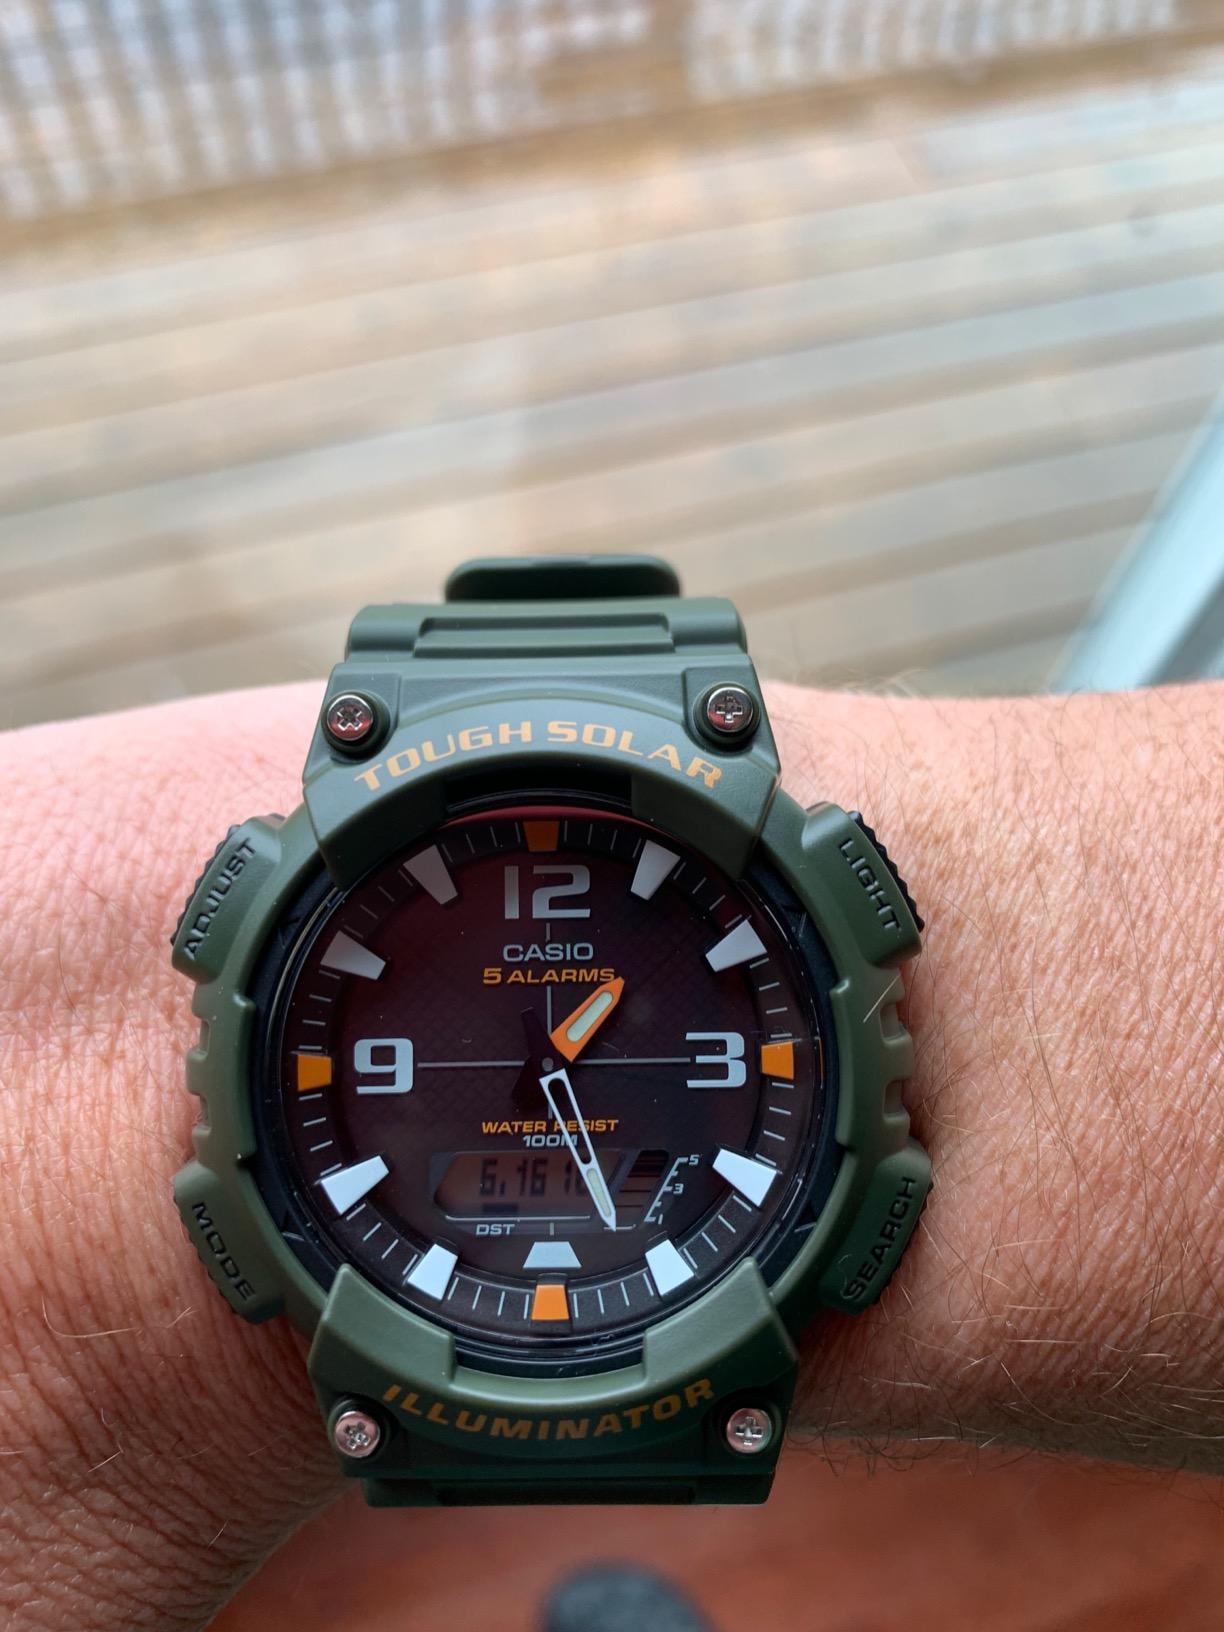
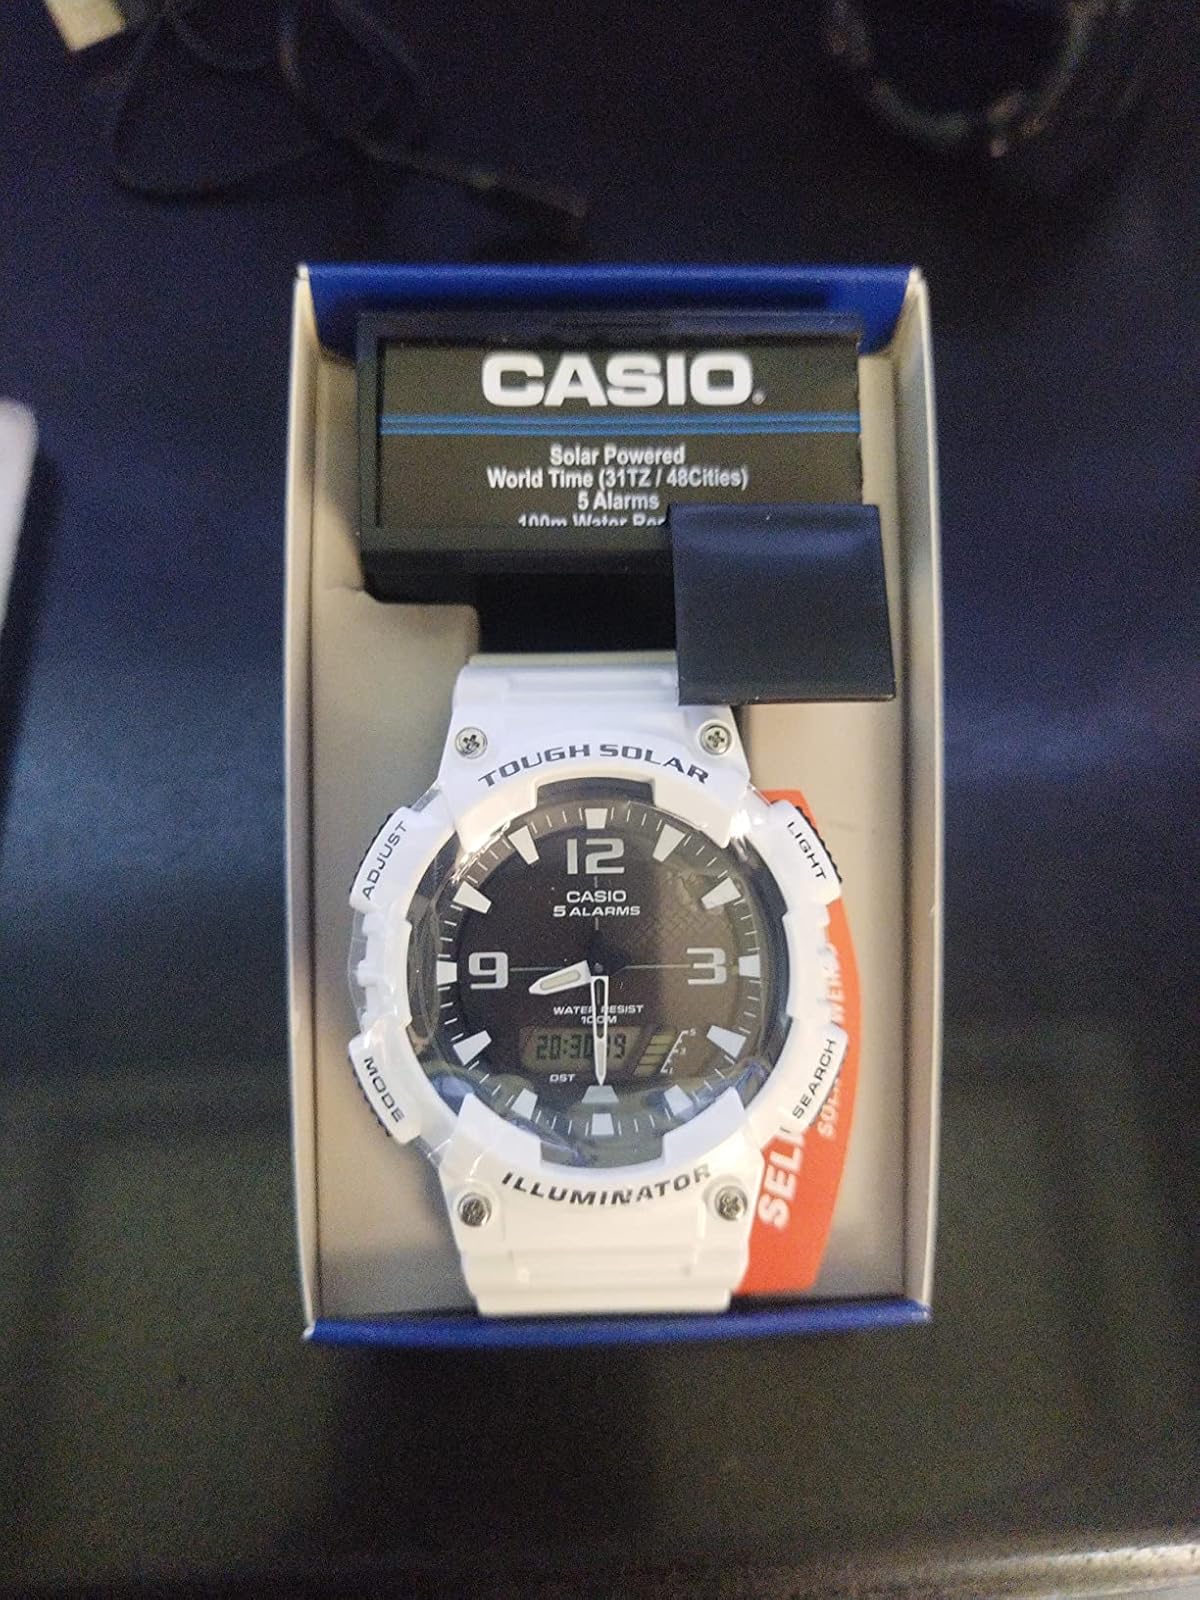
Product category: accessories_watch
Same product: no